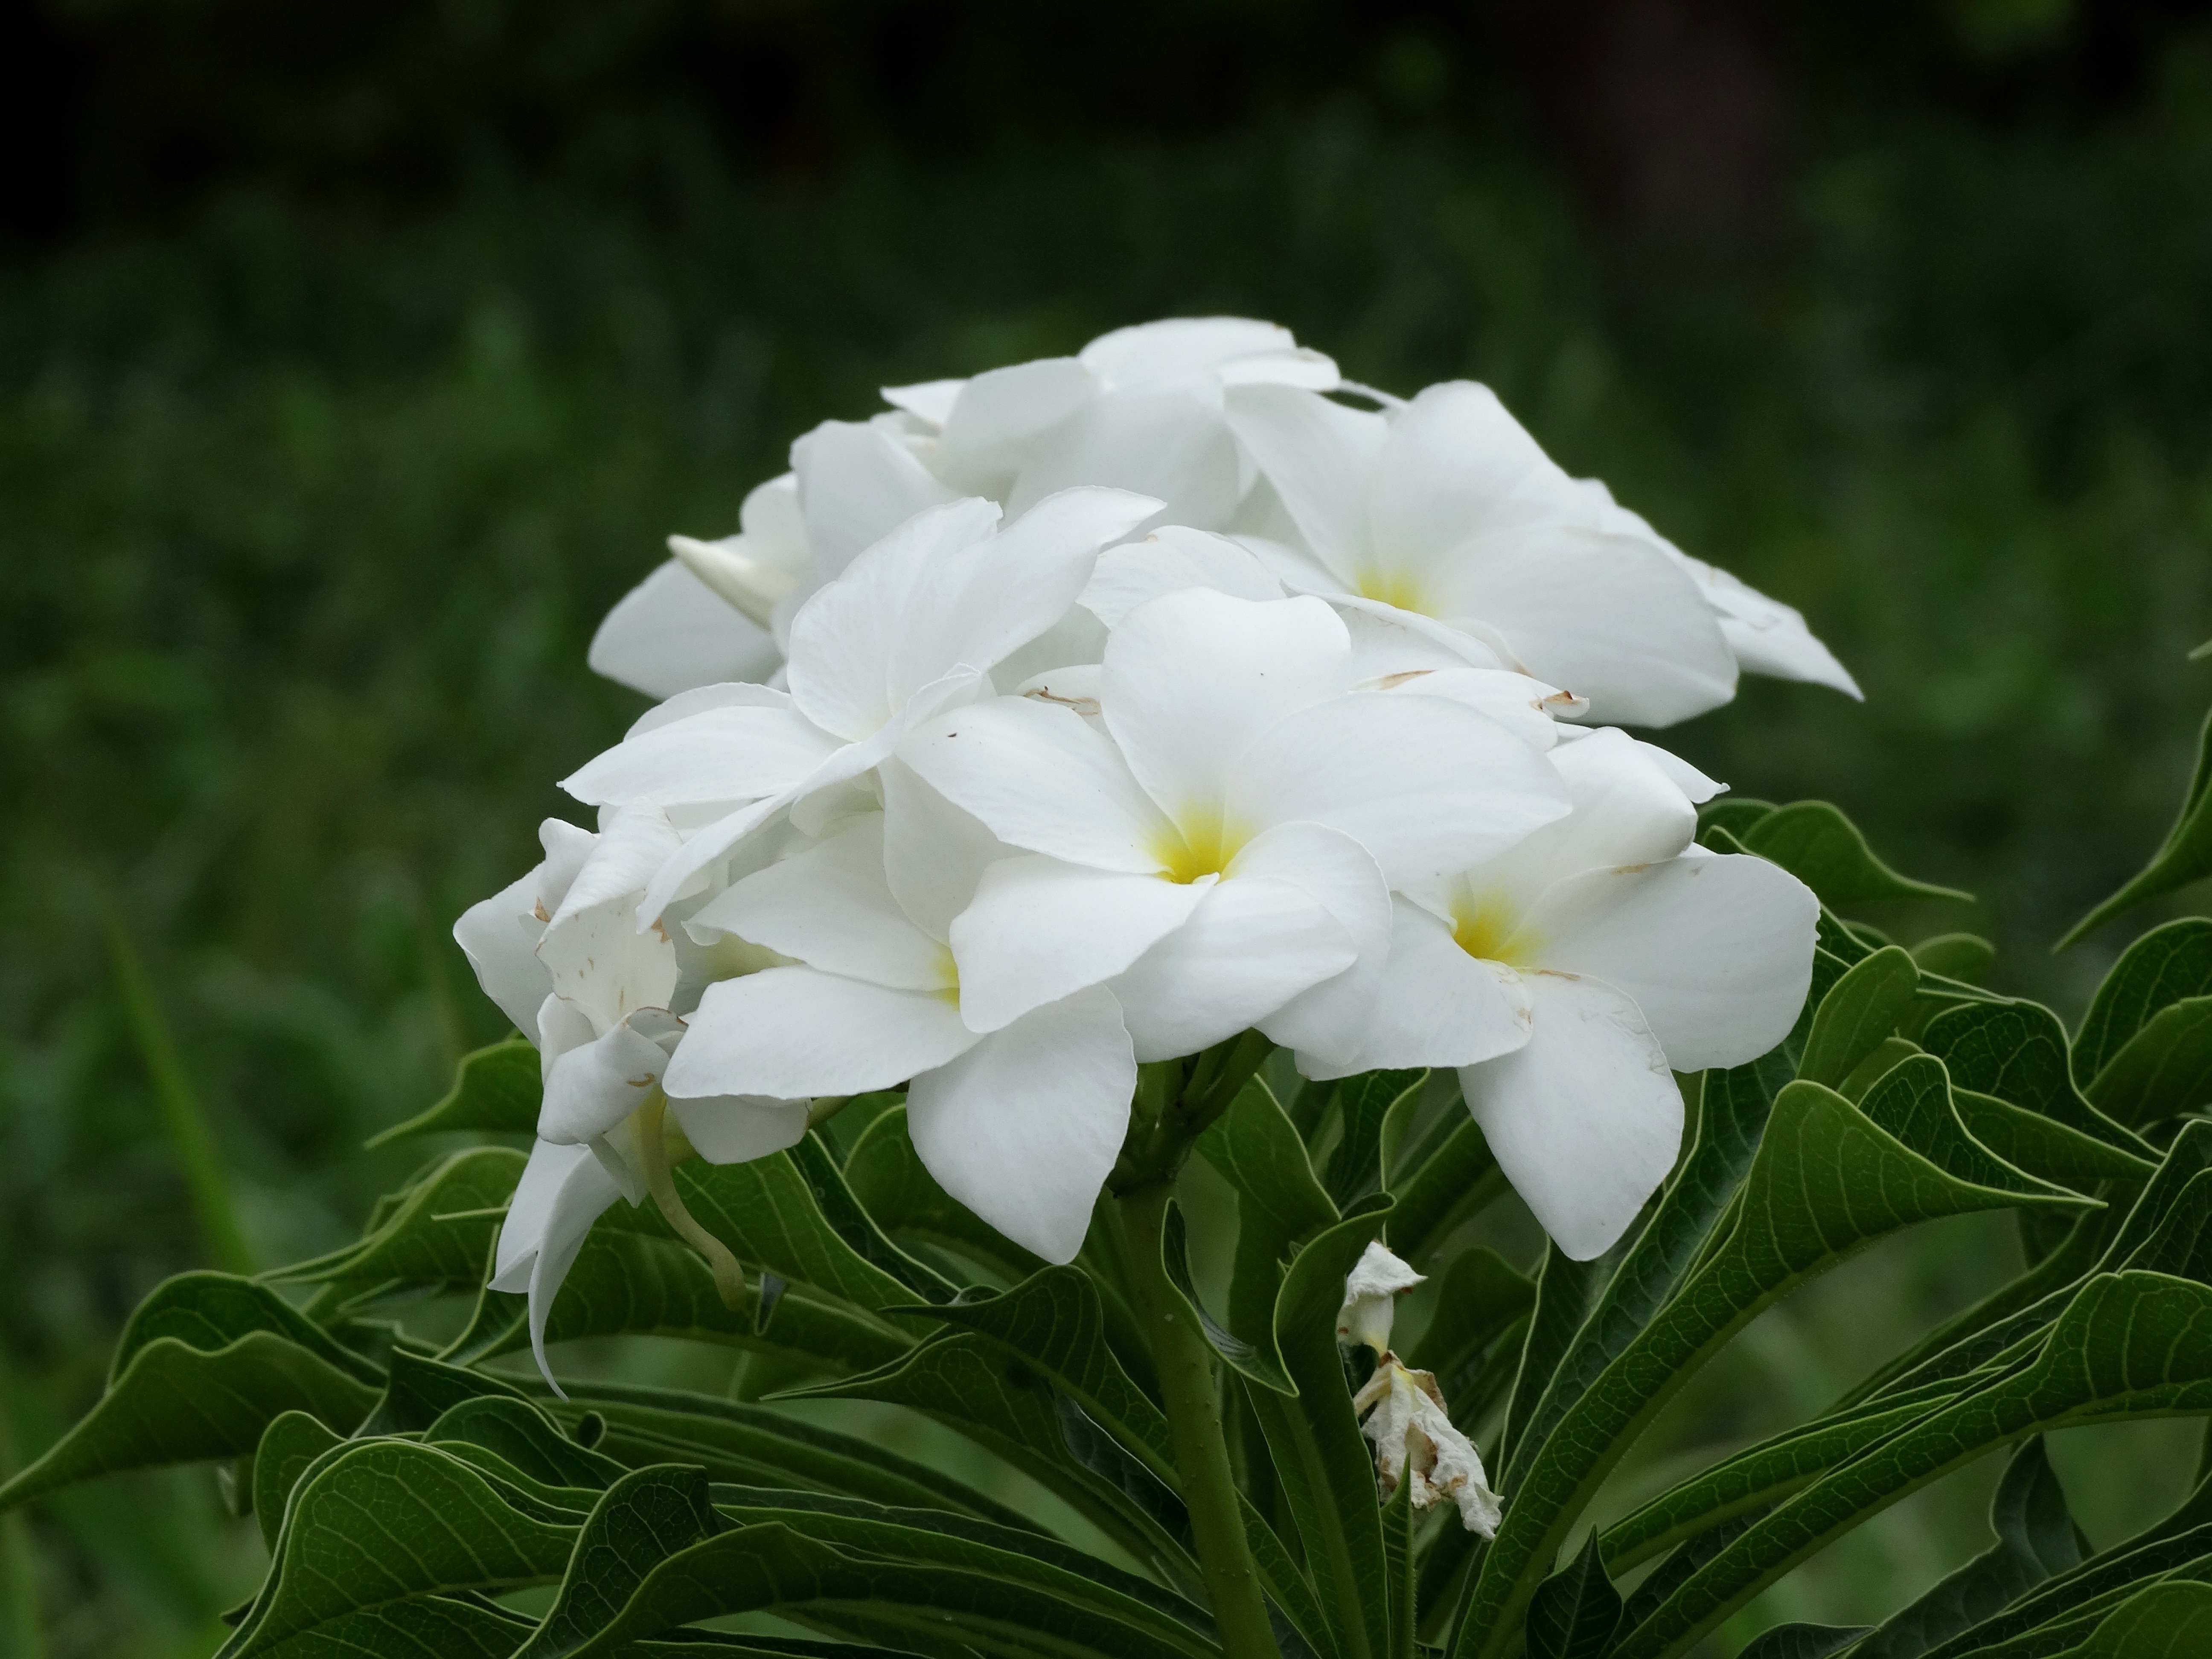
blossom, plant, white, flower, petal, spring, botany, garden, bride, flora, white flower, wildflower, flowers, delicate, macro photography, white flowers, jasmine, bridal bouquet, flowering plant, land plant